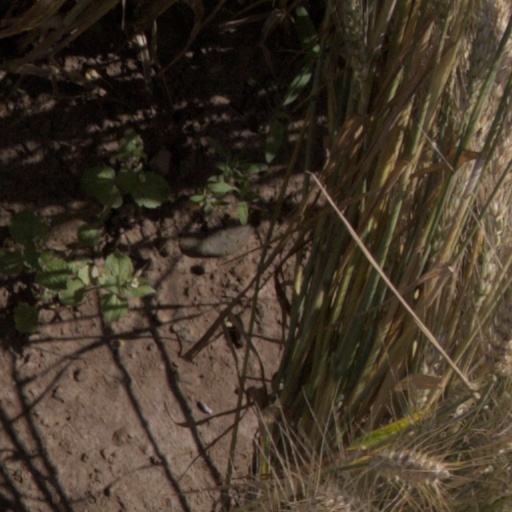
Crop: wheat